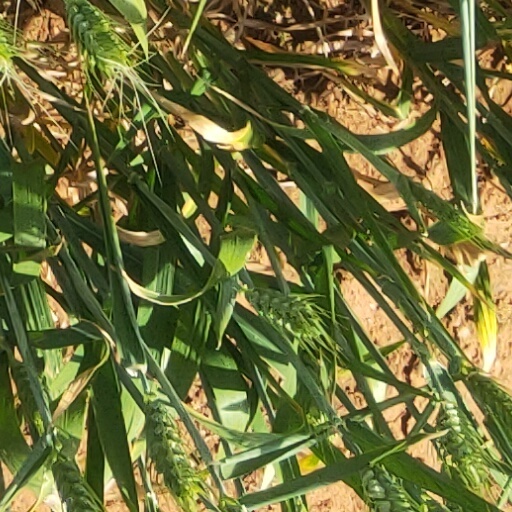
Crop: wheat